Borough of Dartford

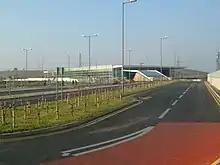
Ebbsfleet International

There are seven railway stations in the borough: at Stone; Greenhithe (for Bluewater); Swanscombe and Dartford, all on the North Kent Line; and Longfield and Farningham Road on the Victoria – Chatham Main Line. From Dartford there are three lines serving London and one to Gravesend, the Medway Towns and eastern Kent. For many services Dartford is the terminus.